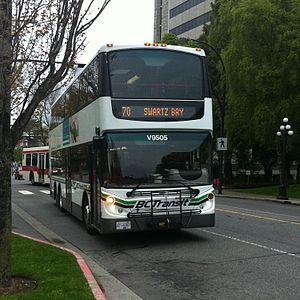
La BC Transit est la société de la Couronne qui exploite et dirige les transports en commun dans toute la province de la Colombie-Britannique, excepté le Metro Vancouver.